United States Antarctic Program

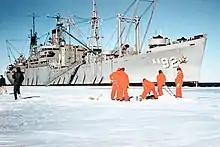
USS "Wyandot" mooring at McMurdo Station (Dec 1955)

In 1956–57 the U.S. Navy, during Operation Deep Freeze I, and in conjunction with research teams funded by the National Science Foundation, established seven research stations in Antarctica to prepare for the International Geophysical Year (IGY, 1957–58). The IGY was an intensive, multi-national, multi-disciplinary, global research effort designed to study a wide range of geophysical processes. Much of that effort took place in Antarctica and was crucial in establishing Antarctica as a continent for peace and science.